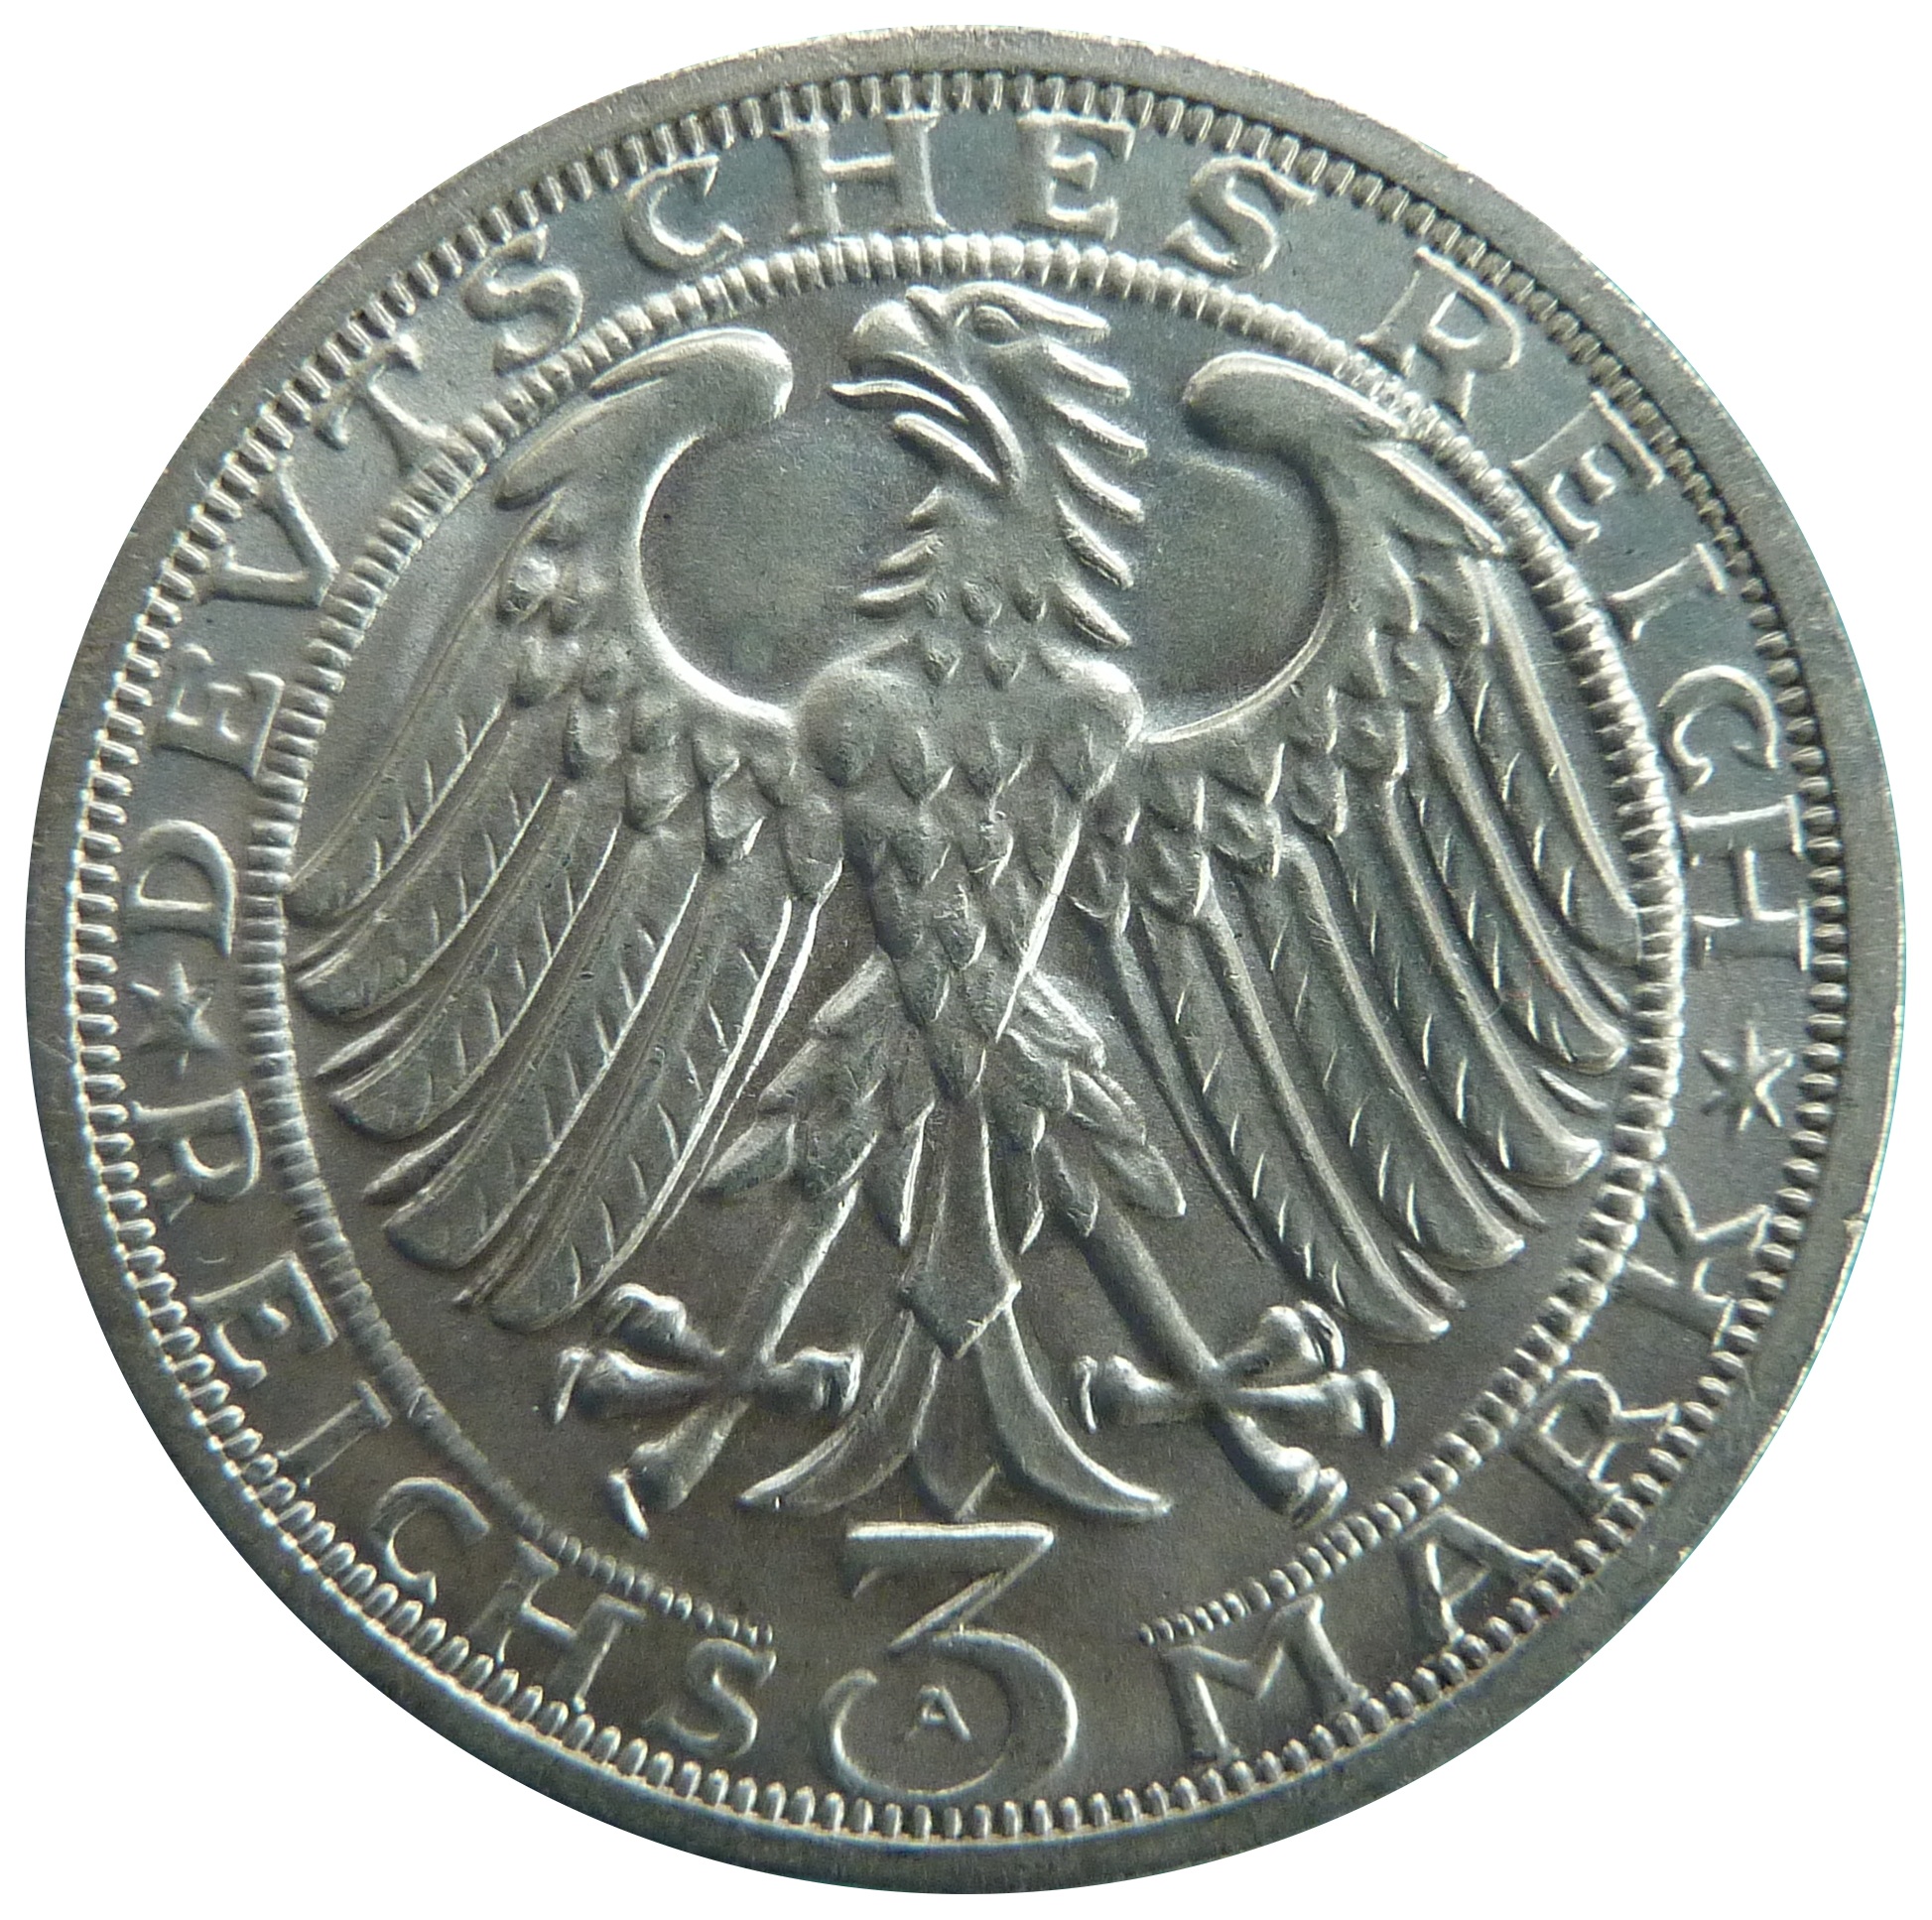
money, historic, cash, silver, currency, coin, commemorative, weimar republic, numismatics